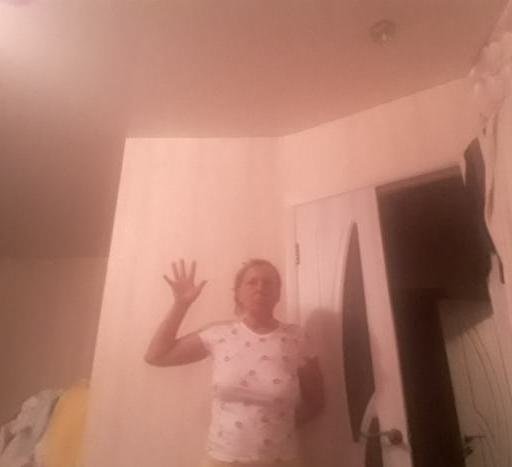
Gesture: palm